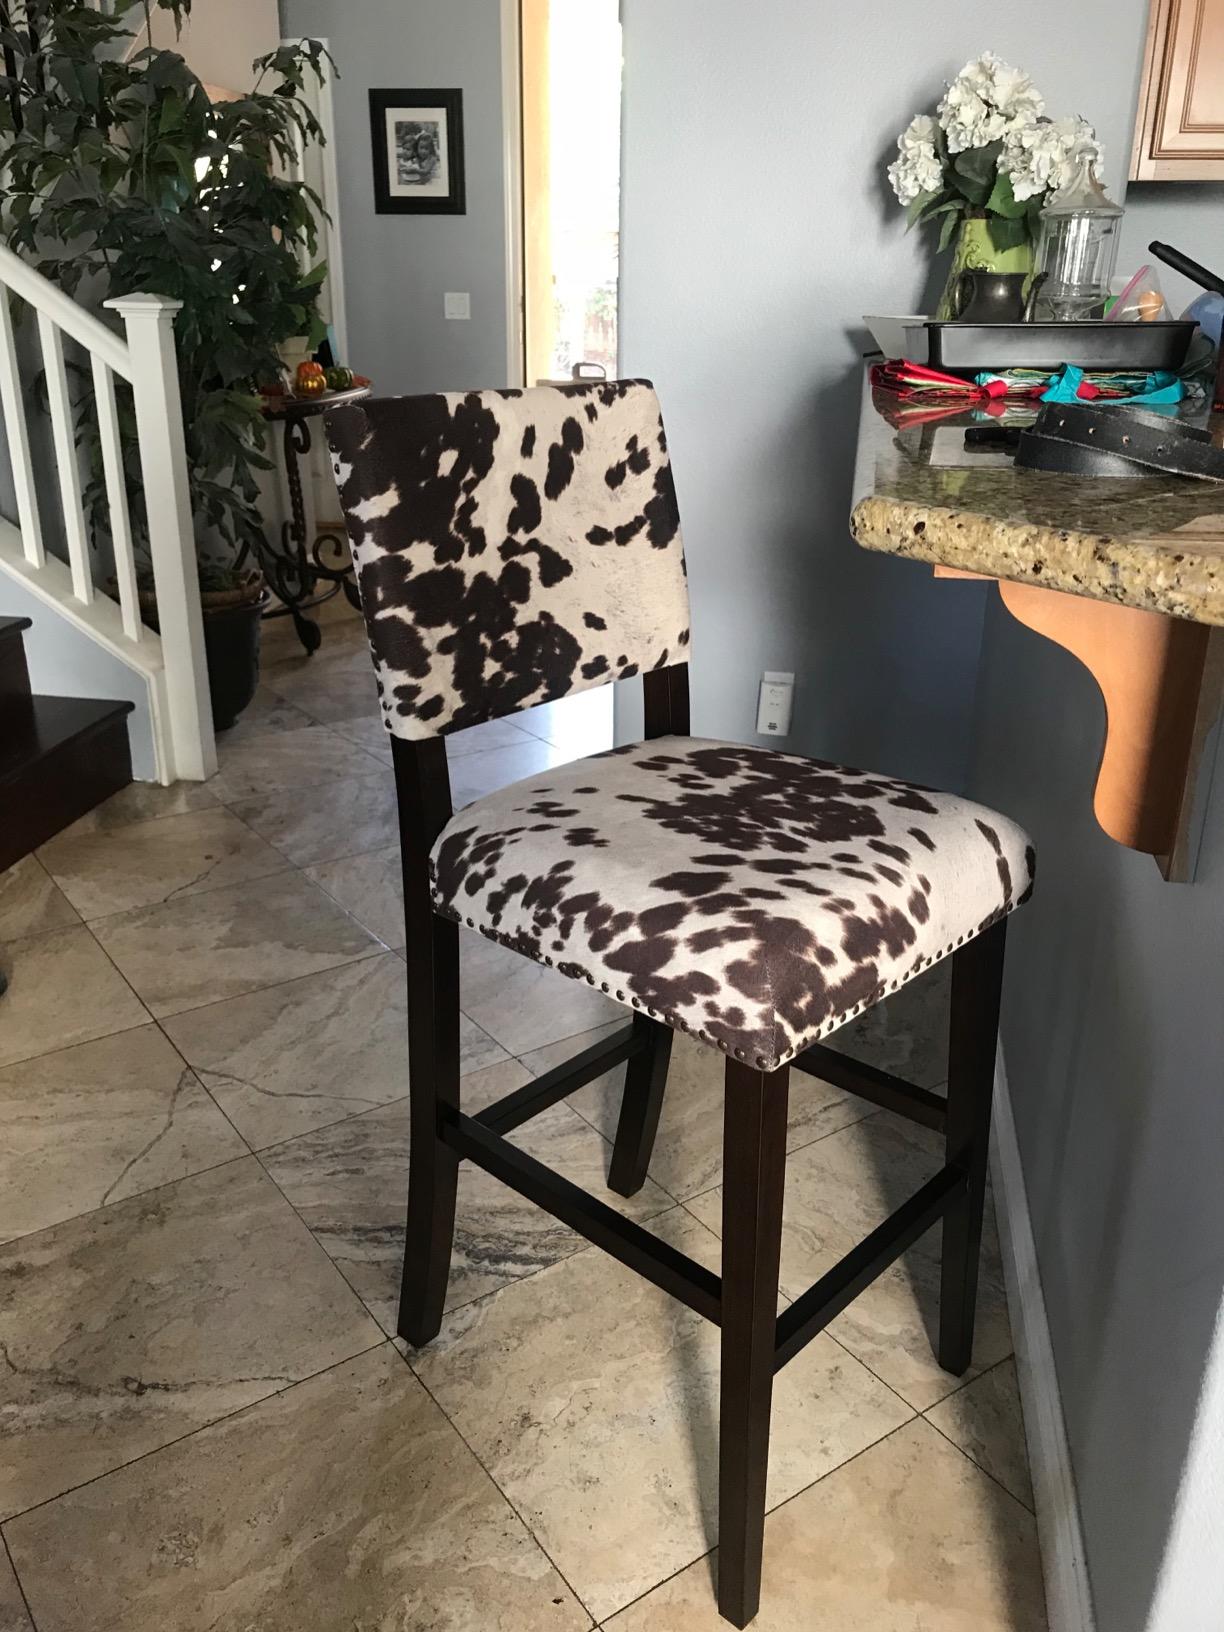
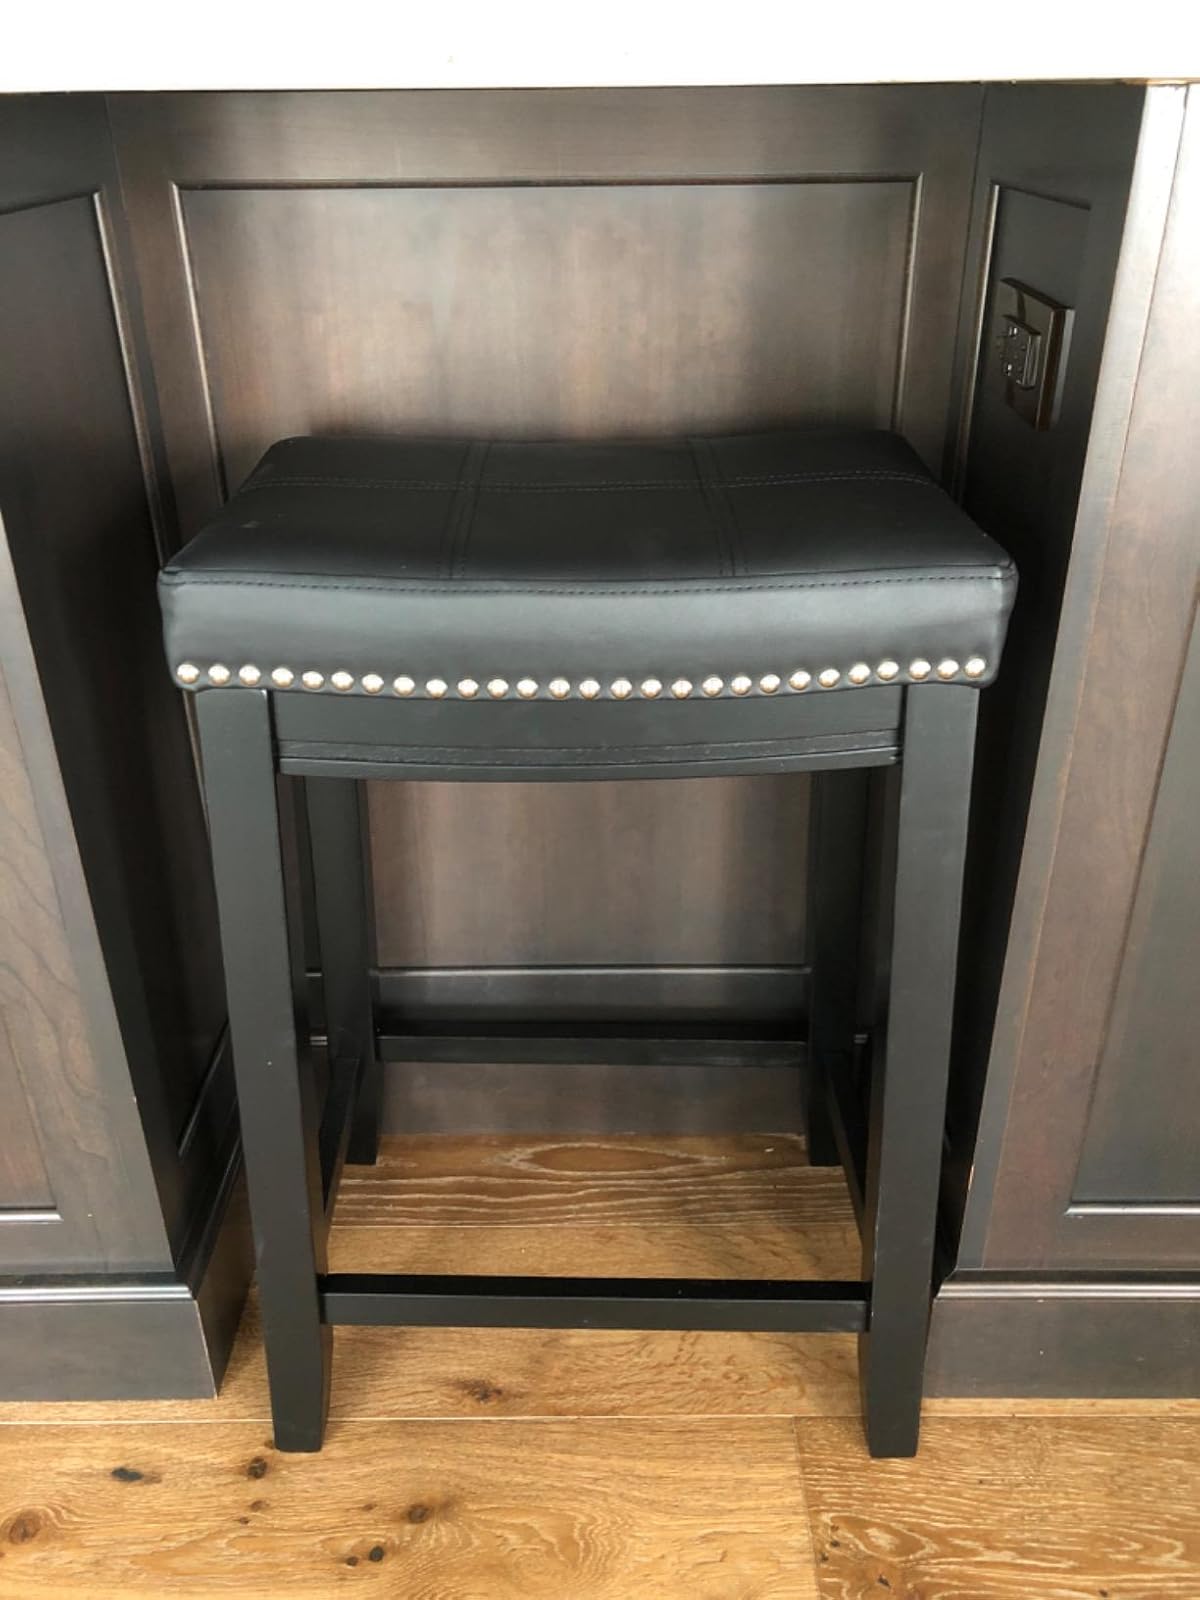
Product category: stool
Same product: no